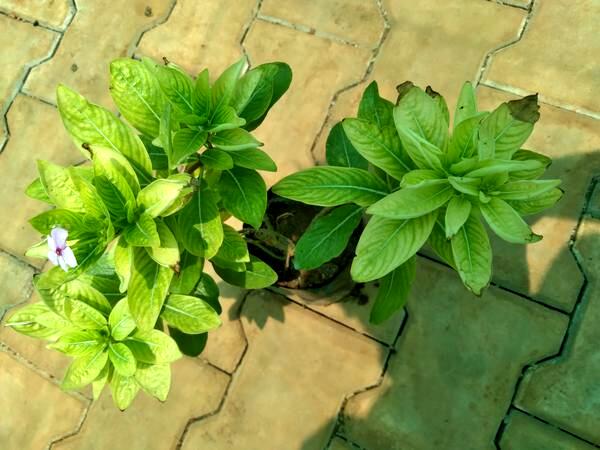
Plant: Nithyapushpa